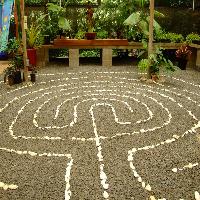
Weather: cloudy or overcast